Myth: The Fallen Lords

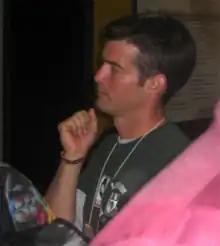
Jason Jones conceived of "The Fallen Lords" as an alternative to Bungie developing another first-person shooter.

"The Fallen Lords" was originally conceived by Jason Jones as Bungie were nearing the end of development of "Marathon Infinity" in late 1995. They had planned to do another first-person shooter as their next game. However, the initial screenshots of id Software's "Quake" had just been released, and when Jones saw them, he felt Bungie's new game was shaping up as too similar. As such, he approached his colleagues with the question: "What do you think about having this world with 100 guys fighting 100 other guys in 3D?" Bungie had worked on several 3D action games for Mac OS, and Jones' idea was to bring that experience to a real-time strategy game rather than another first-person game. The team agreed with Jones that their new shooter could end up as being very similar to "Quake", and, after working on the project for two months, changed it to a strategy game.